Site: brandenburg
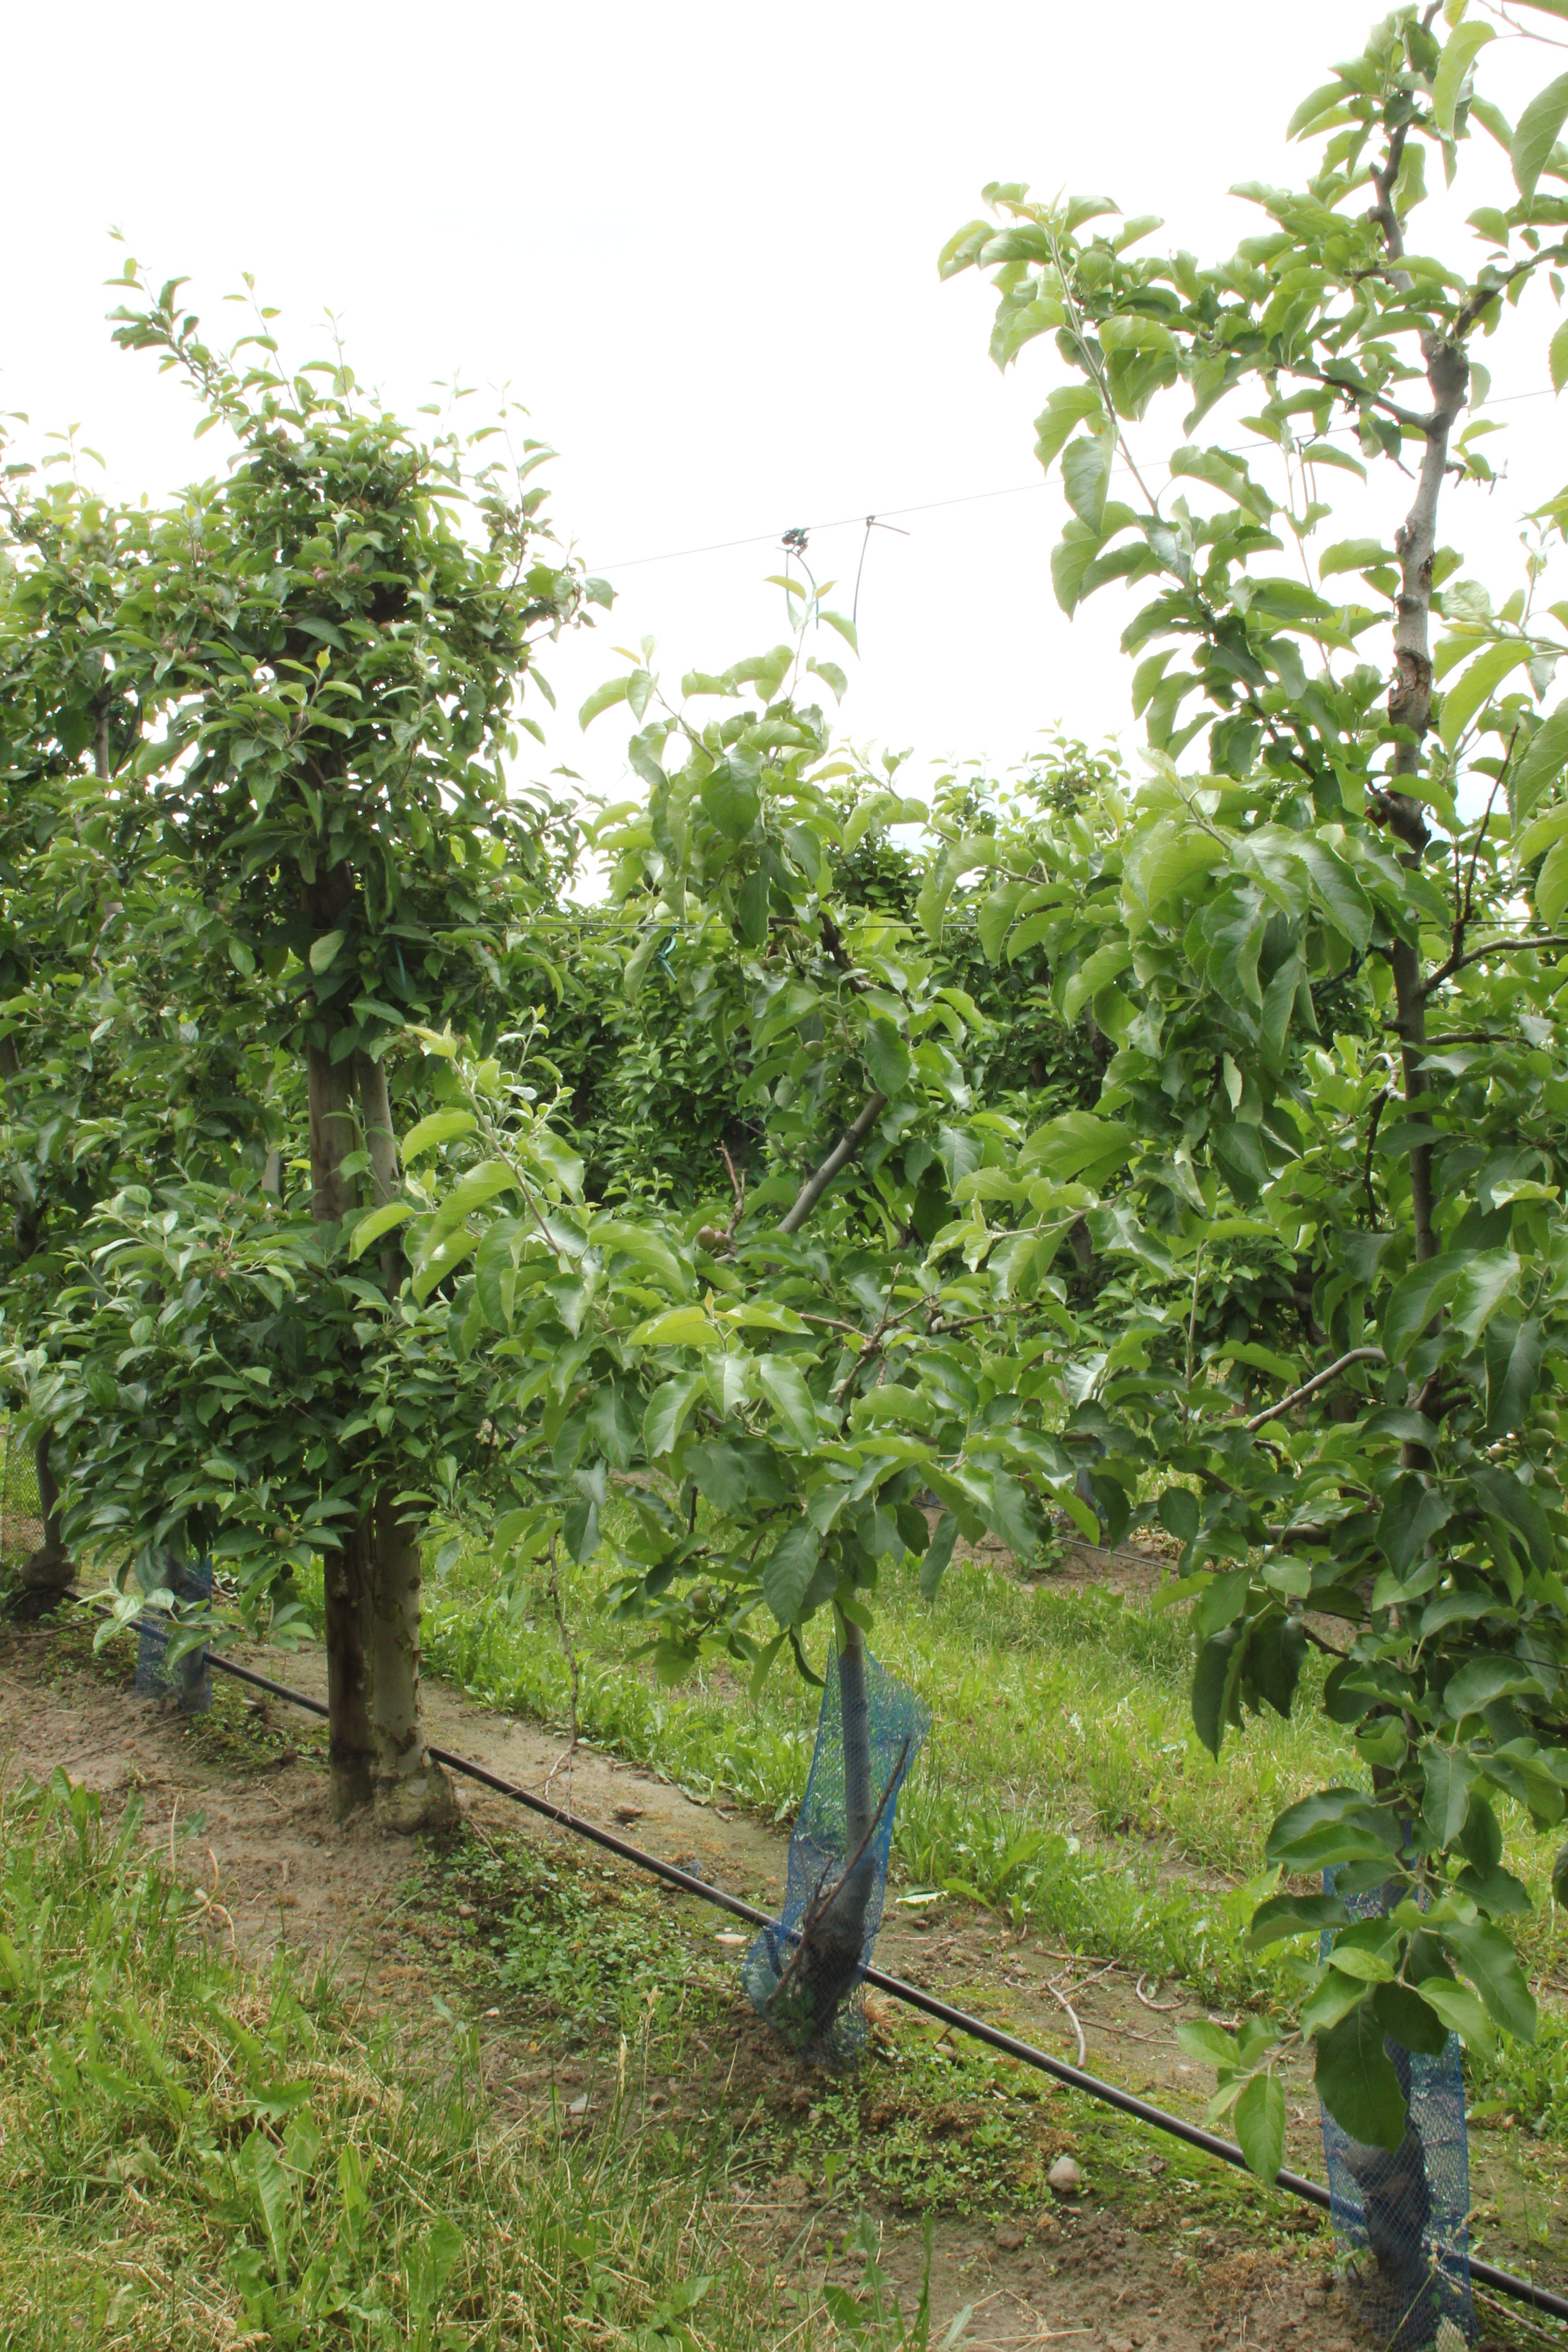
Growth stage (BBCH 72): Development of fruit